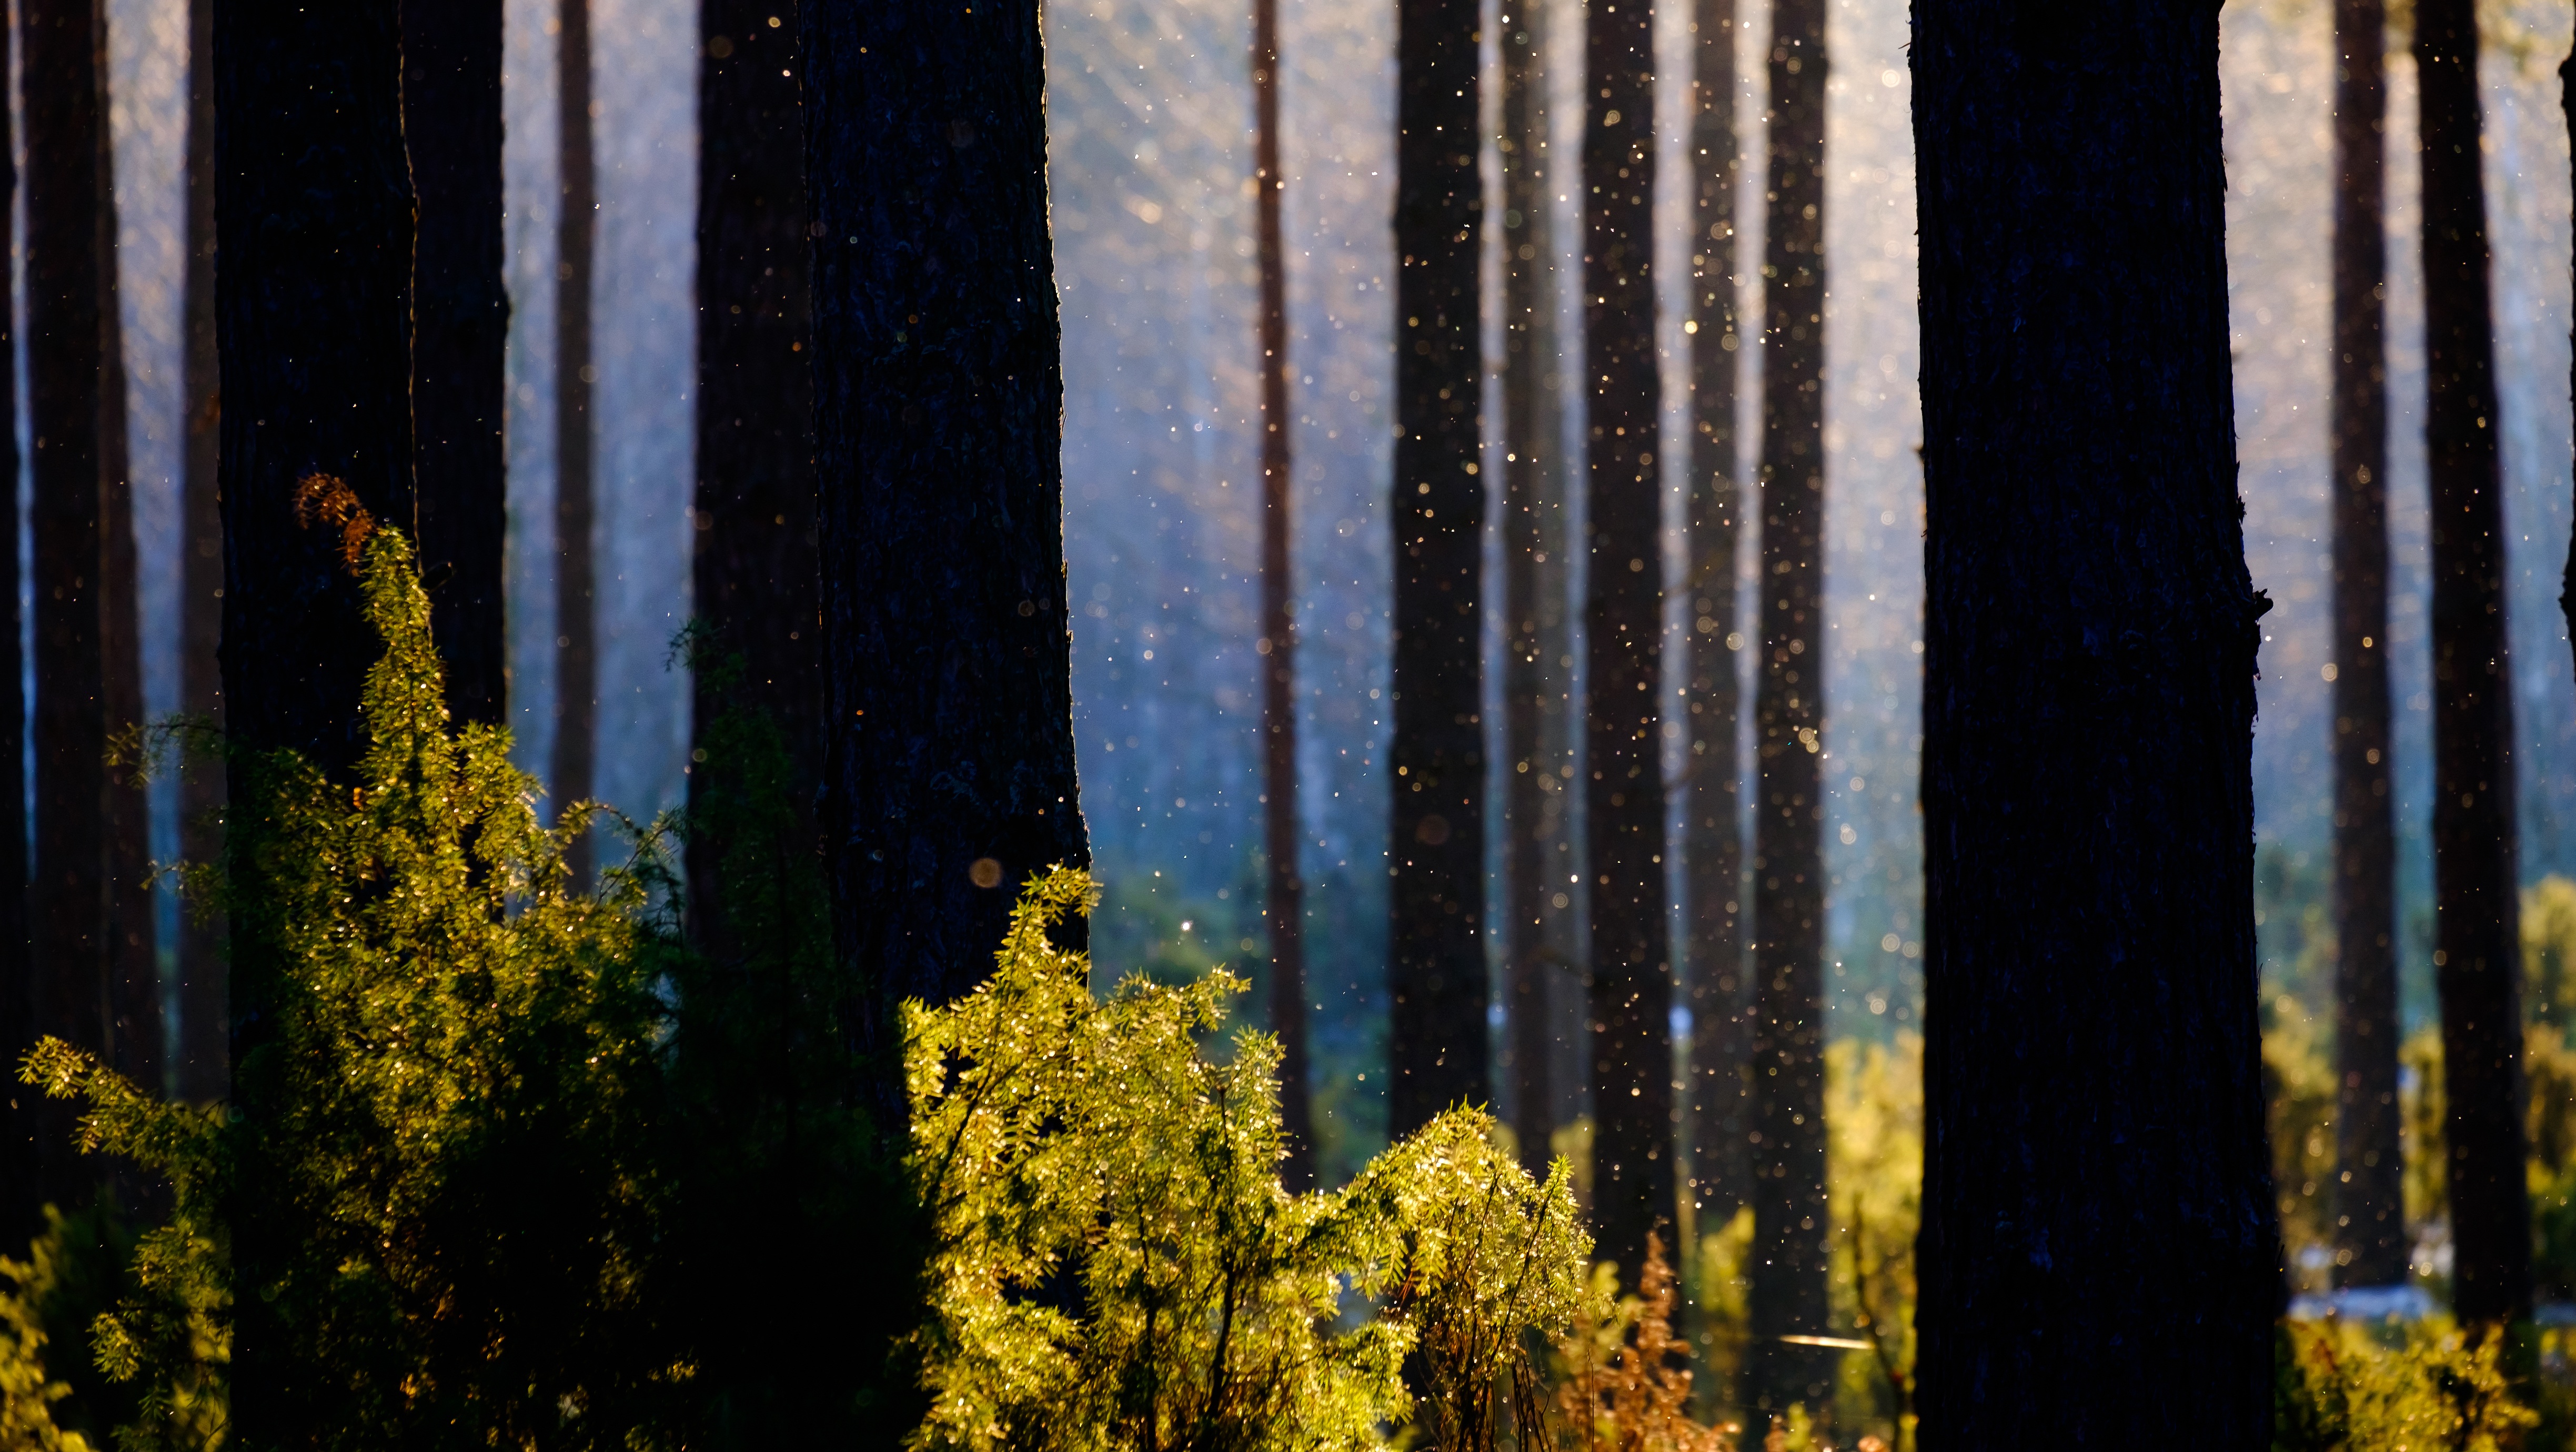
landscape, tree, nature, forest, snow, light, sunrise, sunlight, leaf, view, frost, green, reflection, autumn, scenery, yellow, tourism, season, in the morning, poland, the fog, the national park, hiking trails, konary, woody plant